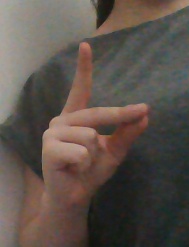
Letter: ta